Marcia McNutt

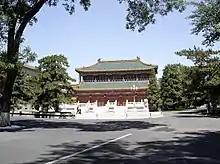
Li and McNutt met at Ziguangge (the hall of purple lights) in Zhongnanhai in 2014

Several U.S. agencies including the Central Intelligence Agency requested that the U.S. government study climate engineering and so the committee that McNutt chairs was born of the National Academy of Sciences. Ken Caldeira, who also sits on the committee, and David Keith are eager to try out ideas, in part spurred by the Pacific Northwest National Laboratory funded by Bill Gates who is an enthusiast of climate engineering research. McNutt cautioned that government-sponsored field tests "may not happen".